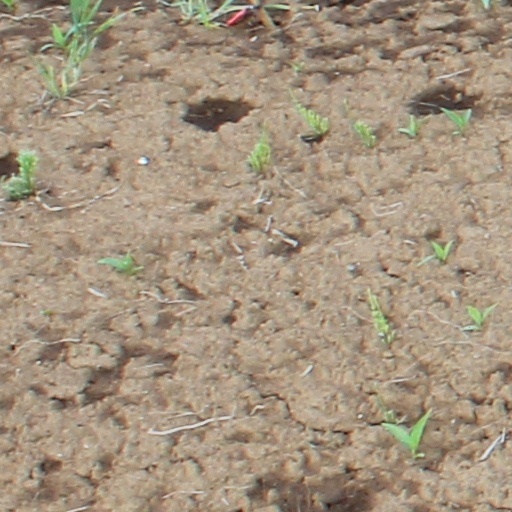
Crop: wheat